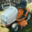
Label: lawn_mower